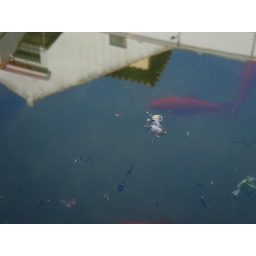
A pool of water with monster fish in it at the Alcazar.